Redbud Hollow

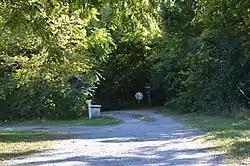
Property entrance

Redbud Hollow consists of two historic homes located at Union Corner near Martinsburg, Berkeley County, West Virginia. They are two log buildings built about 1750. Each building has a massive stone chimney.